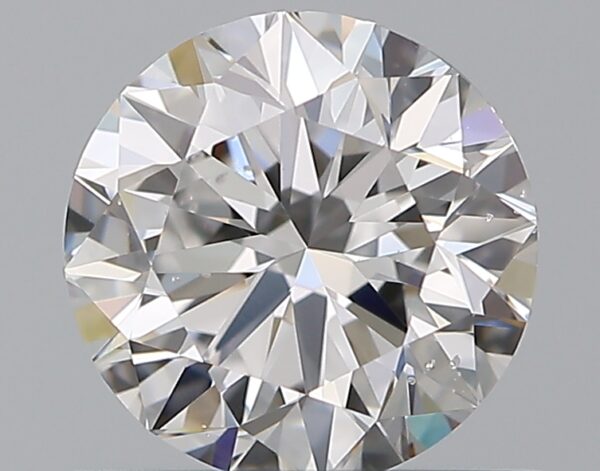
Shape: round
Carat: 0.8
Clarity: SI1
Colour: D
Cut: VG
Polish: EX
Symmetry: VG
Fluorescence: F
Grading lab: GIA
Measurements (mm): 5.79 x 5.84 x 3.69